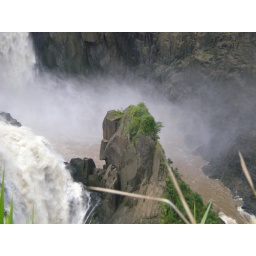
A solitary rock outcropping at the base of Barron Falls in Kuranda